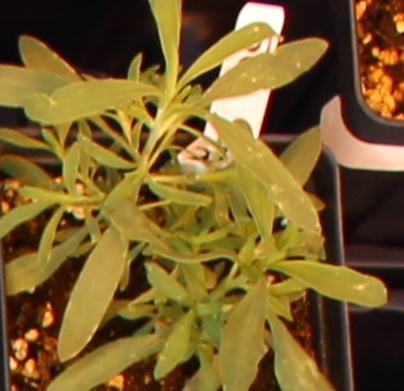
Label: Kochia